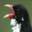
Label: bird